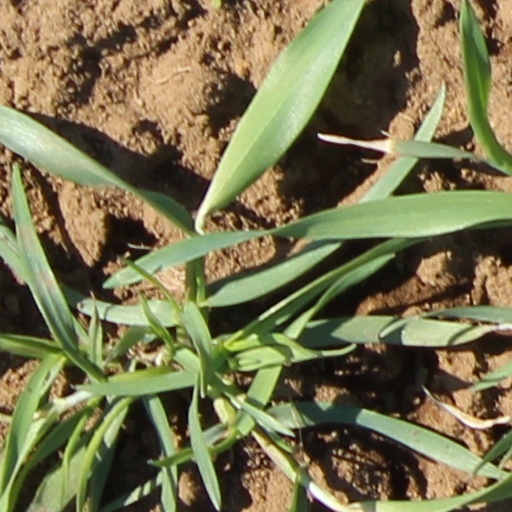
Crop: wheat